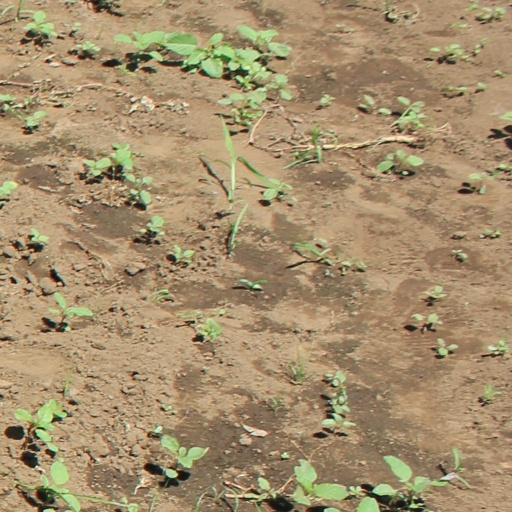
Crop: soybean